Toranosuke Takagi

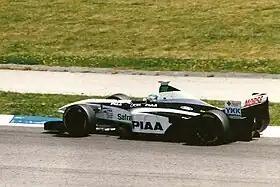
Takagi driving for Tyrrell at the 1998 Spanish Grand Prix.

During his performance in a 1994 race he drew the attention of Japanese Formula One driver Satoru Nakajima, joining the Nakajima Racing team and competing in Formula 3000. He was heavily involved in the team from 1995 until he was chosen as Tyrrell's Formula One test driver in 1997. He graduated to a race seat for . Takagi later competed with the Arrows Formula One team, and his European popularity was on the rise. However, there were organizational and communication problems between Takagi and both teams, and he left Formula One at the end of the season.